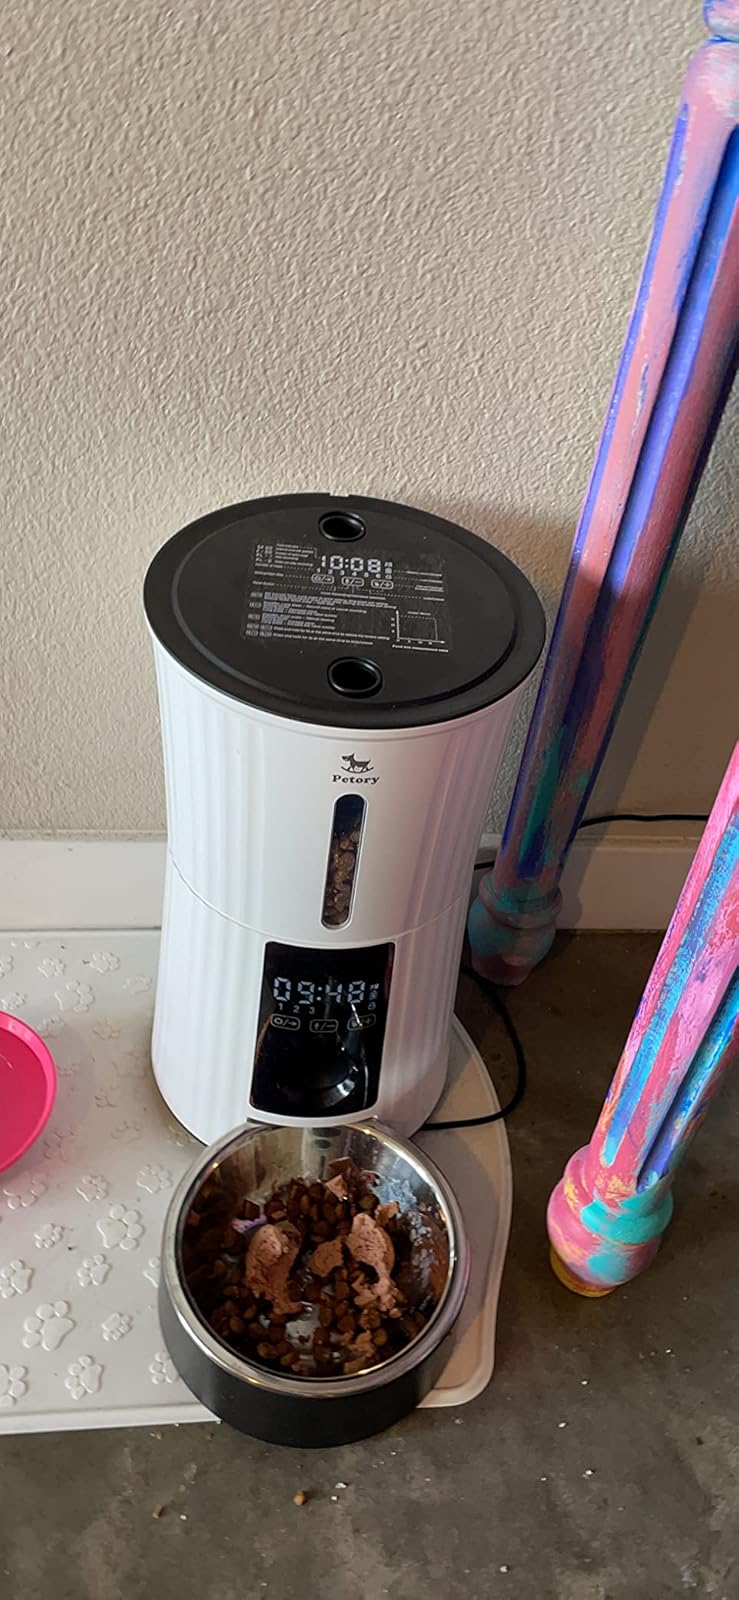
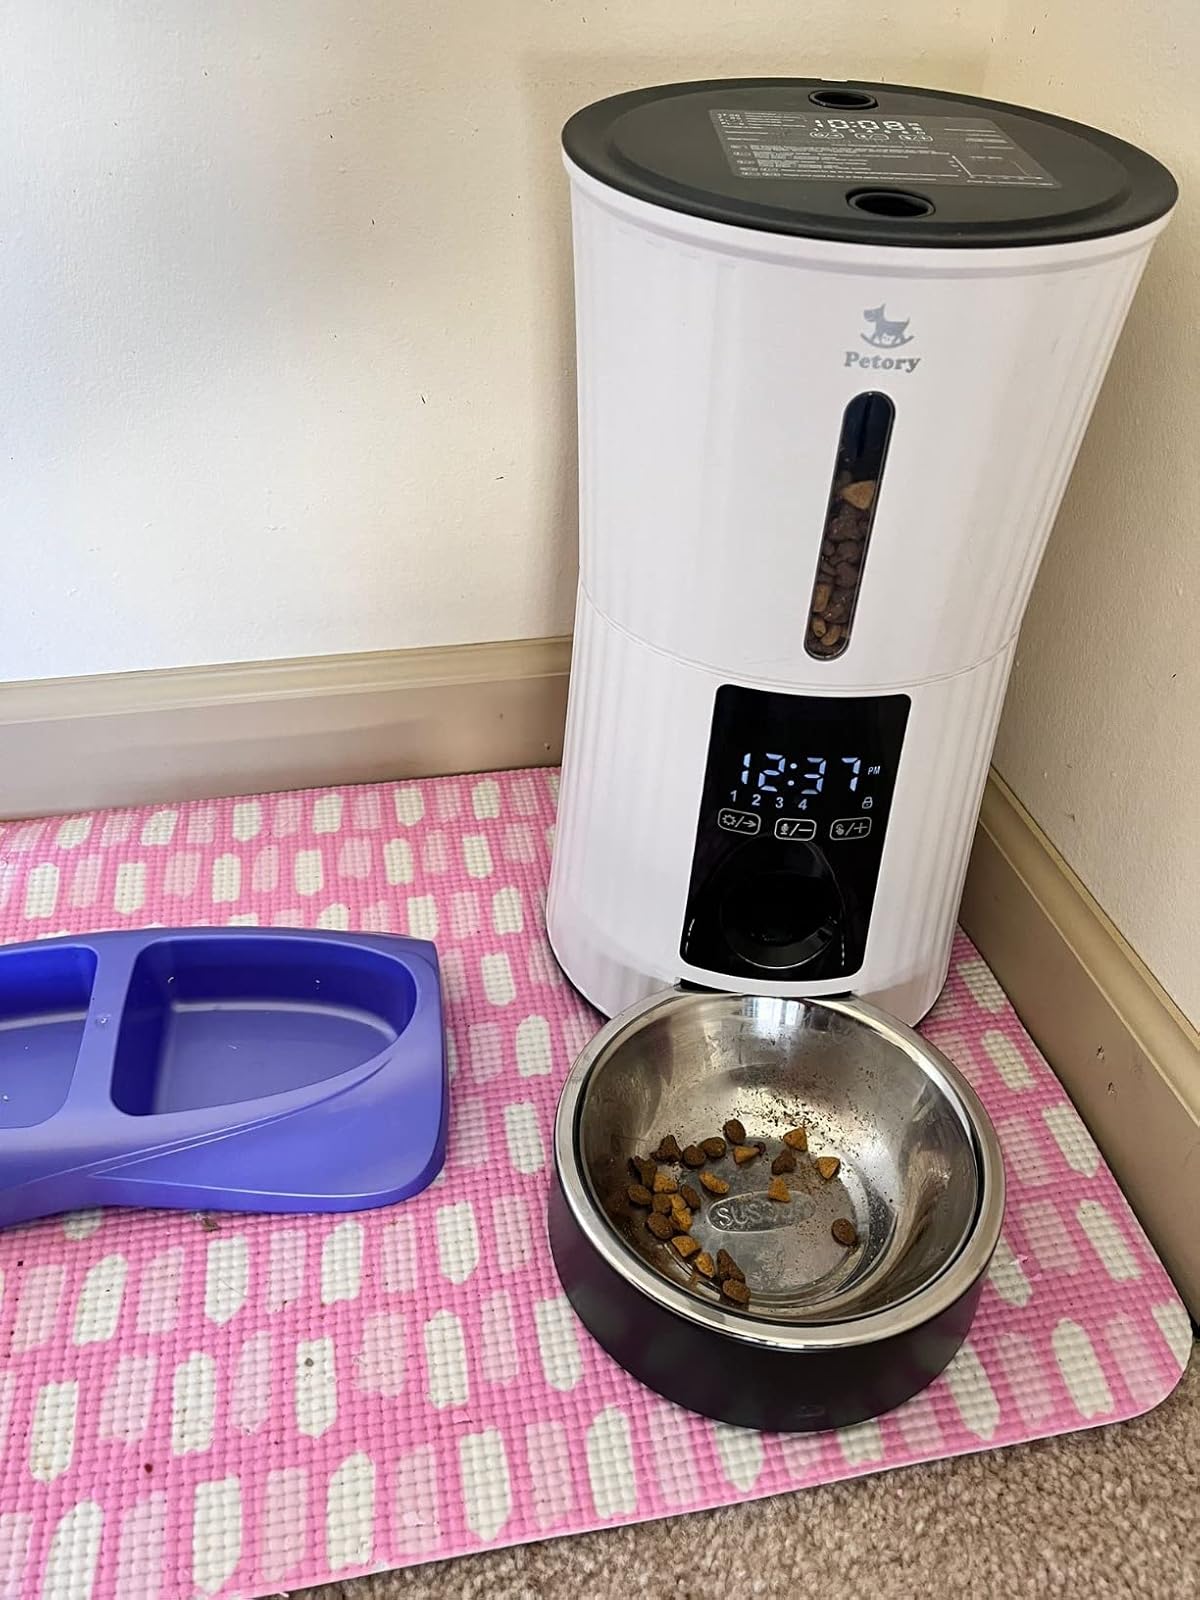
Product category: items_feeder
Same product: yes